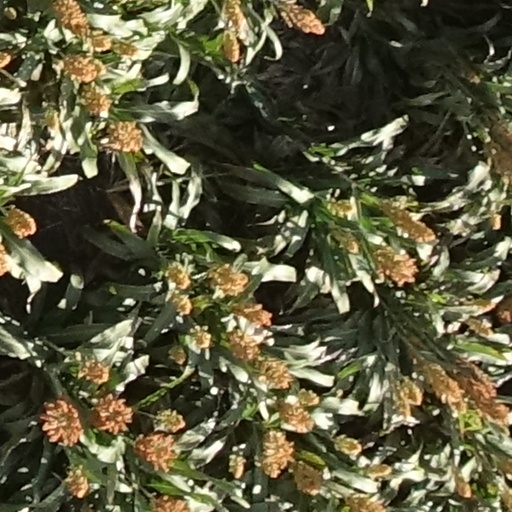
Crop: sorghum